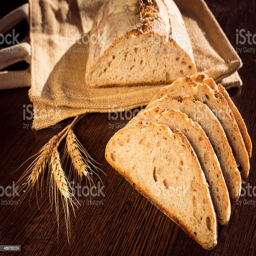
rustic bread and wheat on a traditional cloth bag royalty - free